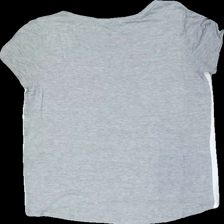
View: back
Type: T-shirt
Category: Ladies
Brand: Only
Colors: Grey, White, Green, Multicolor
Material: 100% polyester
Pattern: Other
Cut: Regular
Size: L
Season: All
Damage location: bottom right
Damage 2 location: bottom left
Price range: 50-100
Recommended usage: Reuse
Description: grå t-shirt med vitt fram och text